Tverskaya Street

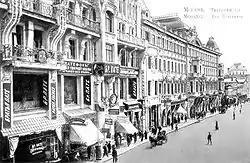
Tverskaya Street in the 19th century

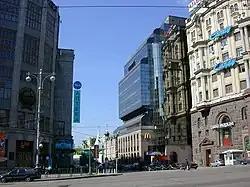
A bystreet, Gazetny Lane, with Central Telegraph Building on the left. This side street figures prominently in the novel "Anna Karenina"

Tverskaya Street, known between 1935 and 1990 as Gorky Street, is the main radial street in Moscow. The street runs Northwest from the central Manege Square in the direction of Saint Petersburg and terminates at the Garden Ring, giving the name to Tverskoy District. The route continues further as First Tverskaya-Yamskaya Street, Leningradsky Avenue and Leningradskoye Highway.